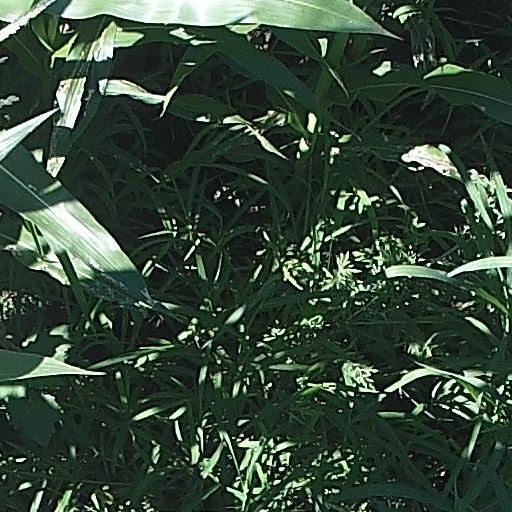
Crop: maize; corn